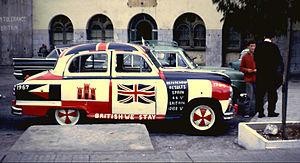
Un référendum de souveraineté est organisé à Gibraltar le 10 septembre 1967. Les Gibraltariens sont appelés à se prononcer quant à leur souhait de passer sous la souveraineté espagnole, tout en gardant leur nationalité britannique et avec un statut spécial pour Gibraltar à l'intérieur de l'Espagne, ou bien rester sous la souveraineté britannique, avec un statut de semi-autonomie.